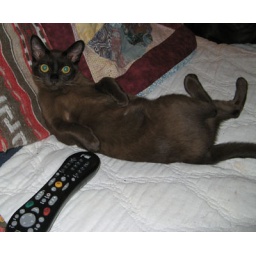
Burmese female cat in style.